Foligno

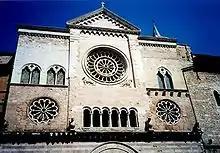
The Duomo (Cathedral) of San Feliciano in Foligno.

Foligno recovered and continued to grow, ultimately gaining the status of free city in 1165 thanks to emperor Frederick Barbarossa. Siding first with the Guelph party, after its occupation by Corrado Guiscardo, a captain of emperor Frederick II, it became Ghibelline as a fierce rival of the Guelph Perugia. It changed hands often during the wars of the 13th century, until 1305 when it was seized from the Ghibelline Anastasi by the powerful Guelph family of the Trinci, acting as semi-independent deputies of the Holy See. During this period Foligno flourished and reached the height of its wealth and, especially in the 15th century, was a centre of art thanks to the family's patronage of arts (exemplified by the Palazzo Trinci). It controlled a large territory, including Assisi, Bevagna, Giano, Montefalco, Nocera and Spello.